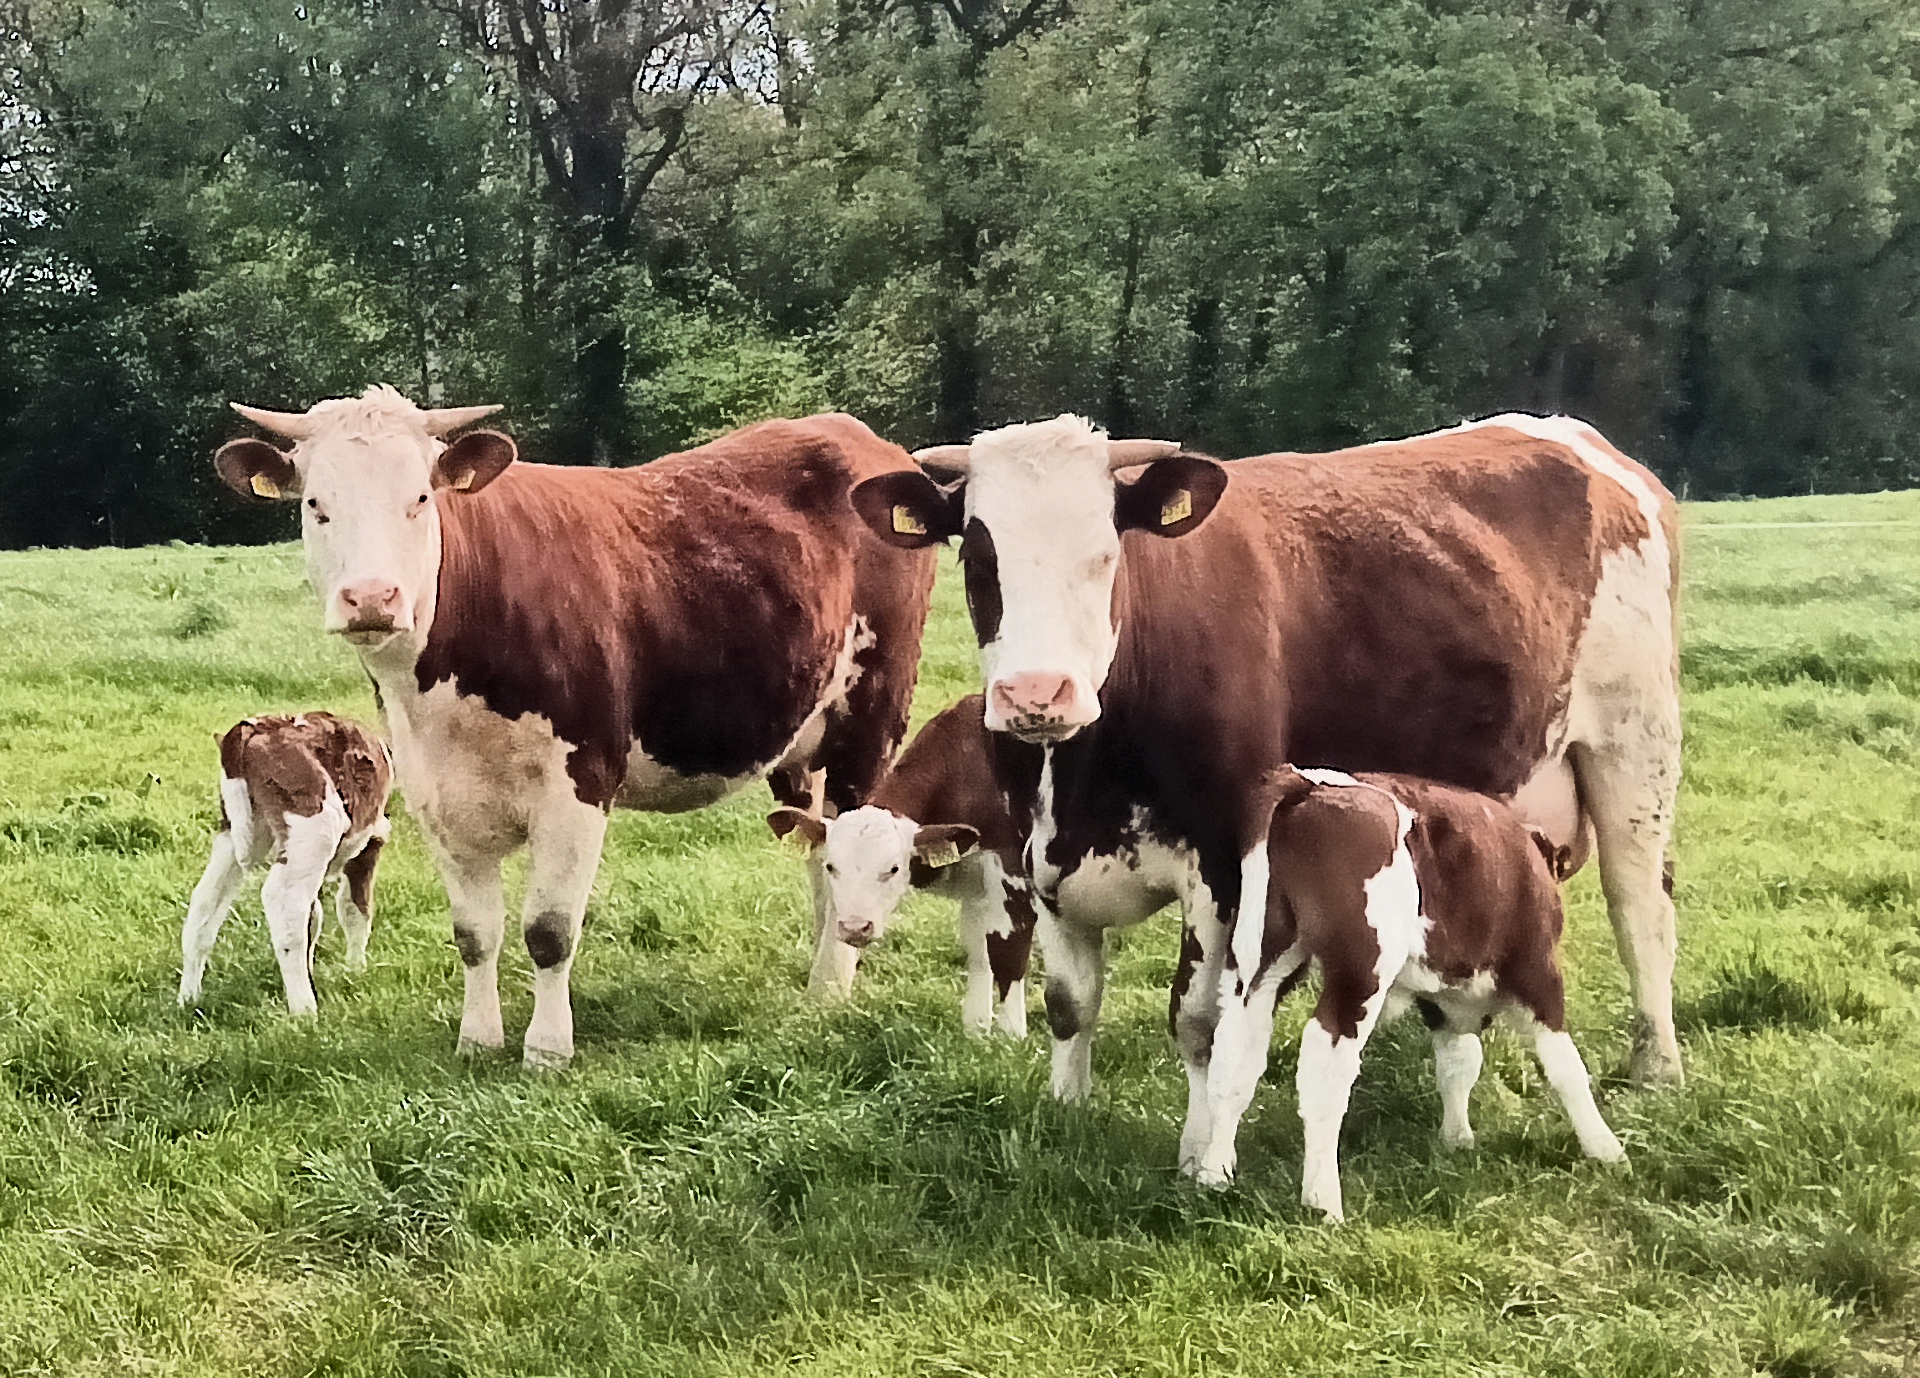
cow, calf, milk, meadow, grass, plant, natural landscape, dairy cow, working animal, fawn, grassland, terrestrial animal, landscape, human leg, tree, livestock, pasture, field, wildlife, prairie, herd, ranch, bovine, event, cow goat family, farm, dairy, grazing